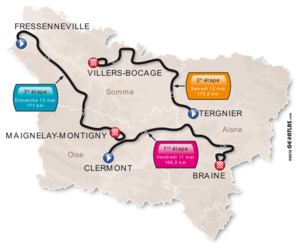
Tour de Picardie 2012 Parcours